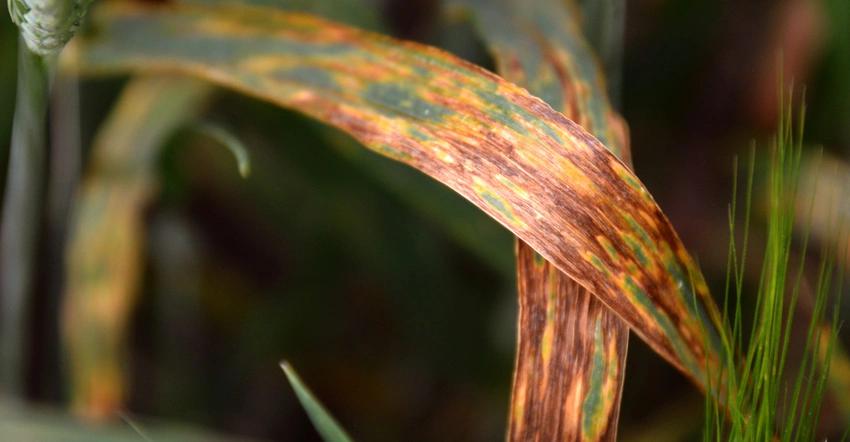
Plant: Wheat
Disease: wheat septoria blotch